History of Punjab

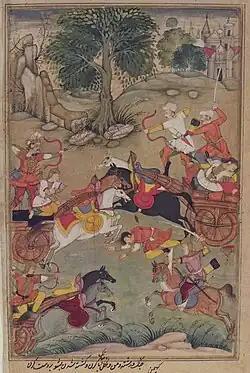
The Battle of Ten Kings was fought on the banks of River Parusni in Punjab – A depiction from Razmnama (1585)

Many Janapadas were mentioned from Vedic texts and there was a large level of contact between all the Janapadas with descriptions being given of trading caravans, movement of students from universities, and itineraries of princes. In its heyday, the University of ancient Taxila attracted students from all over Indian subcontinent as well as those from surrounding countries.